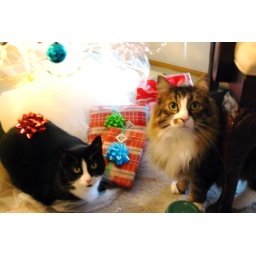
Our two cats under the tree